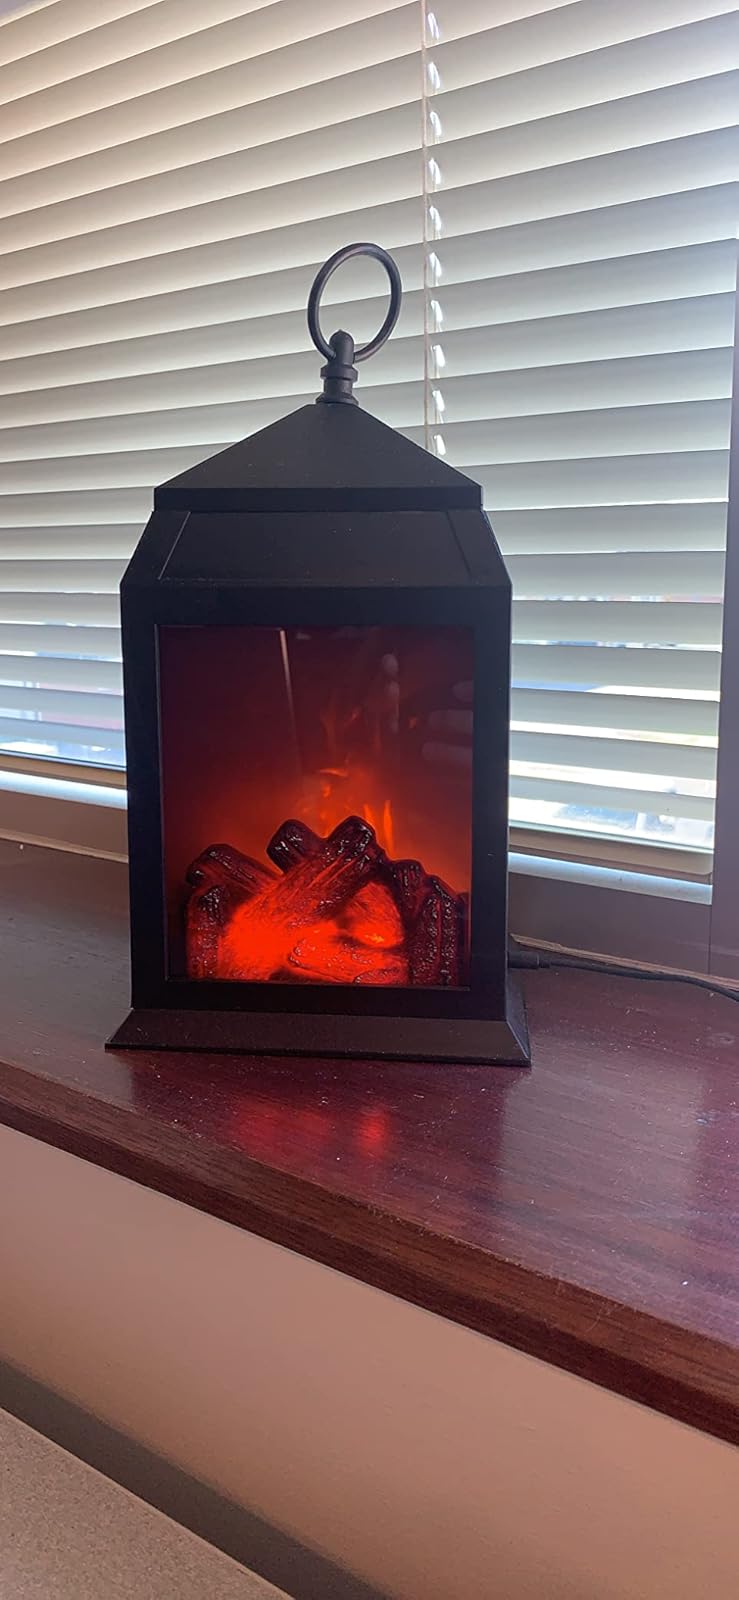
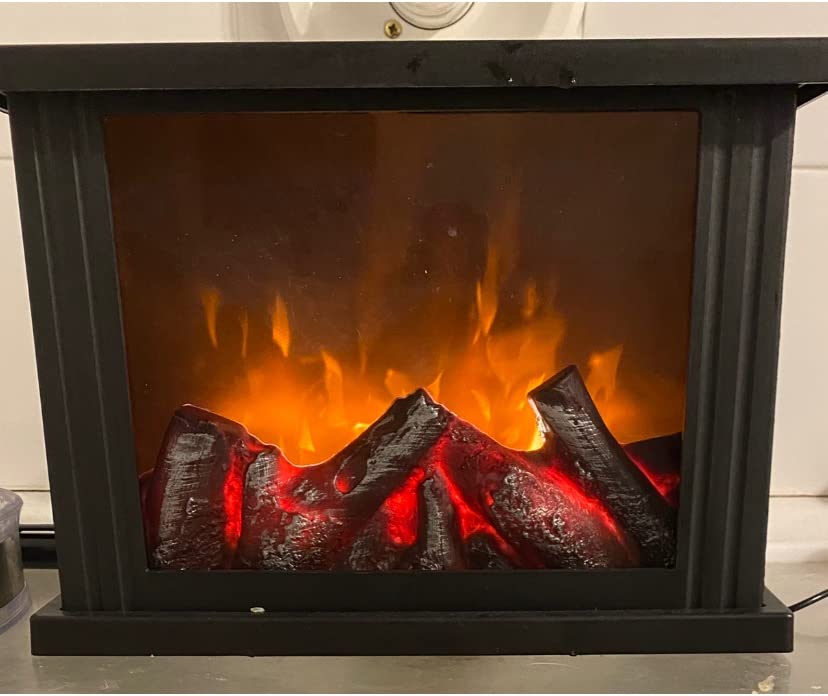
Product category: lantern
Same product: no